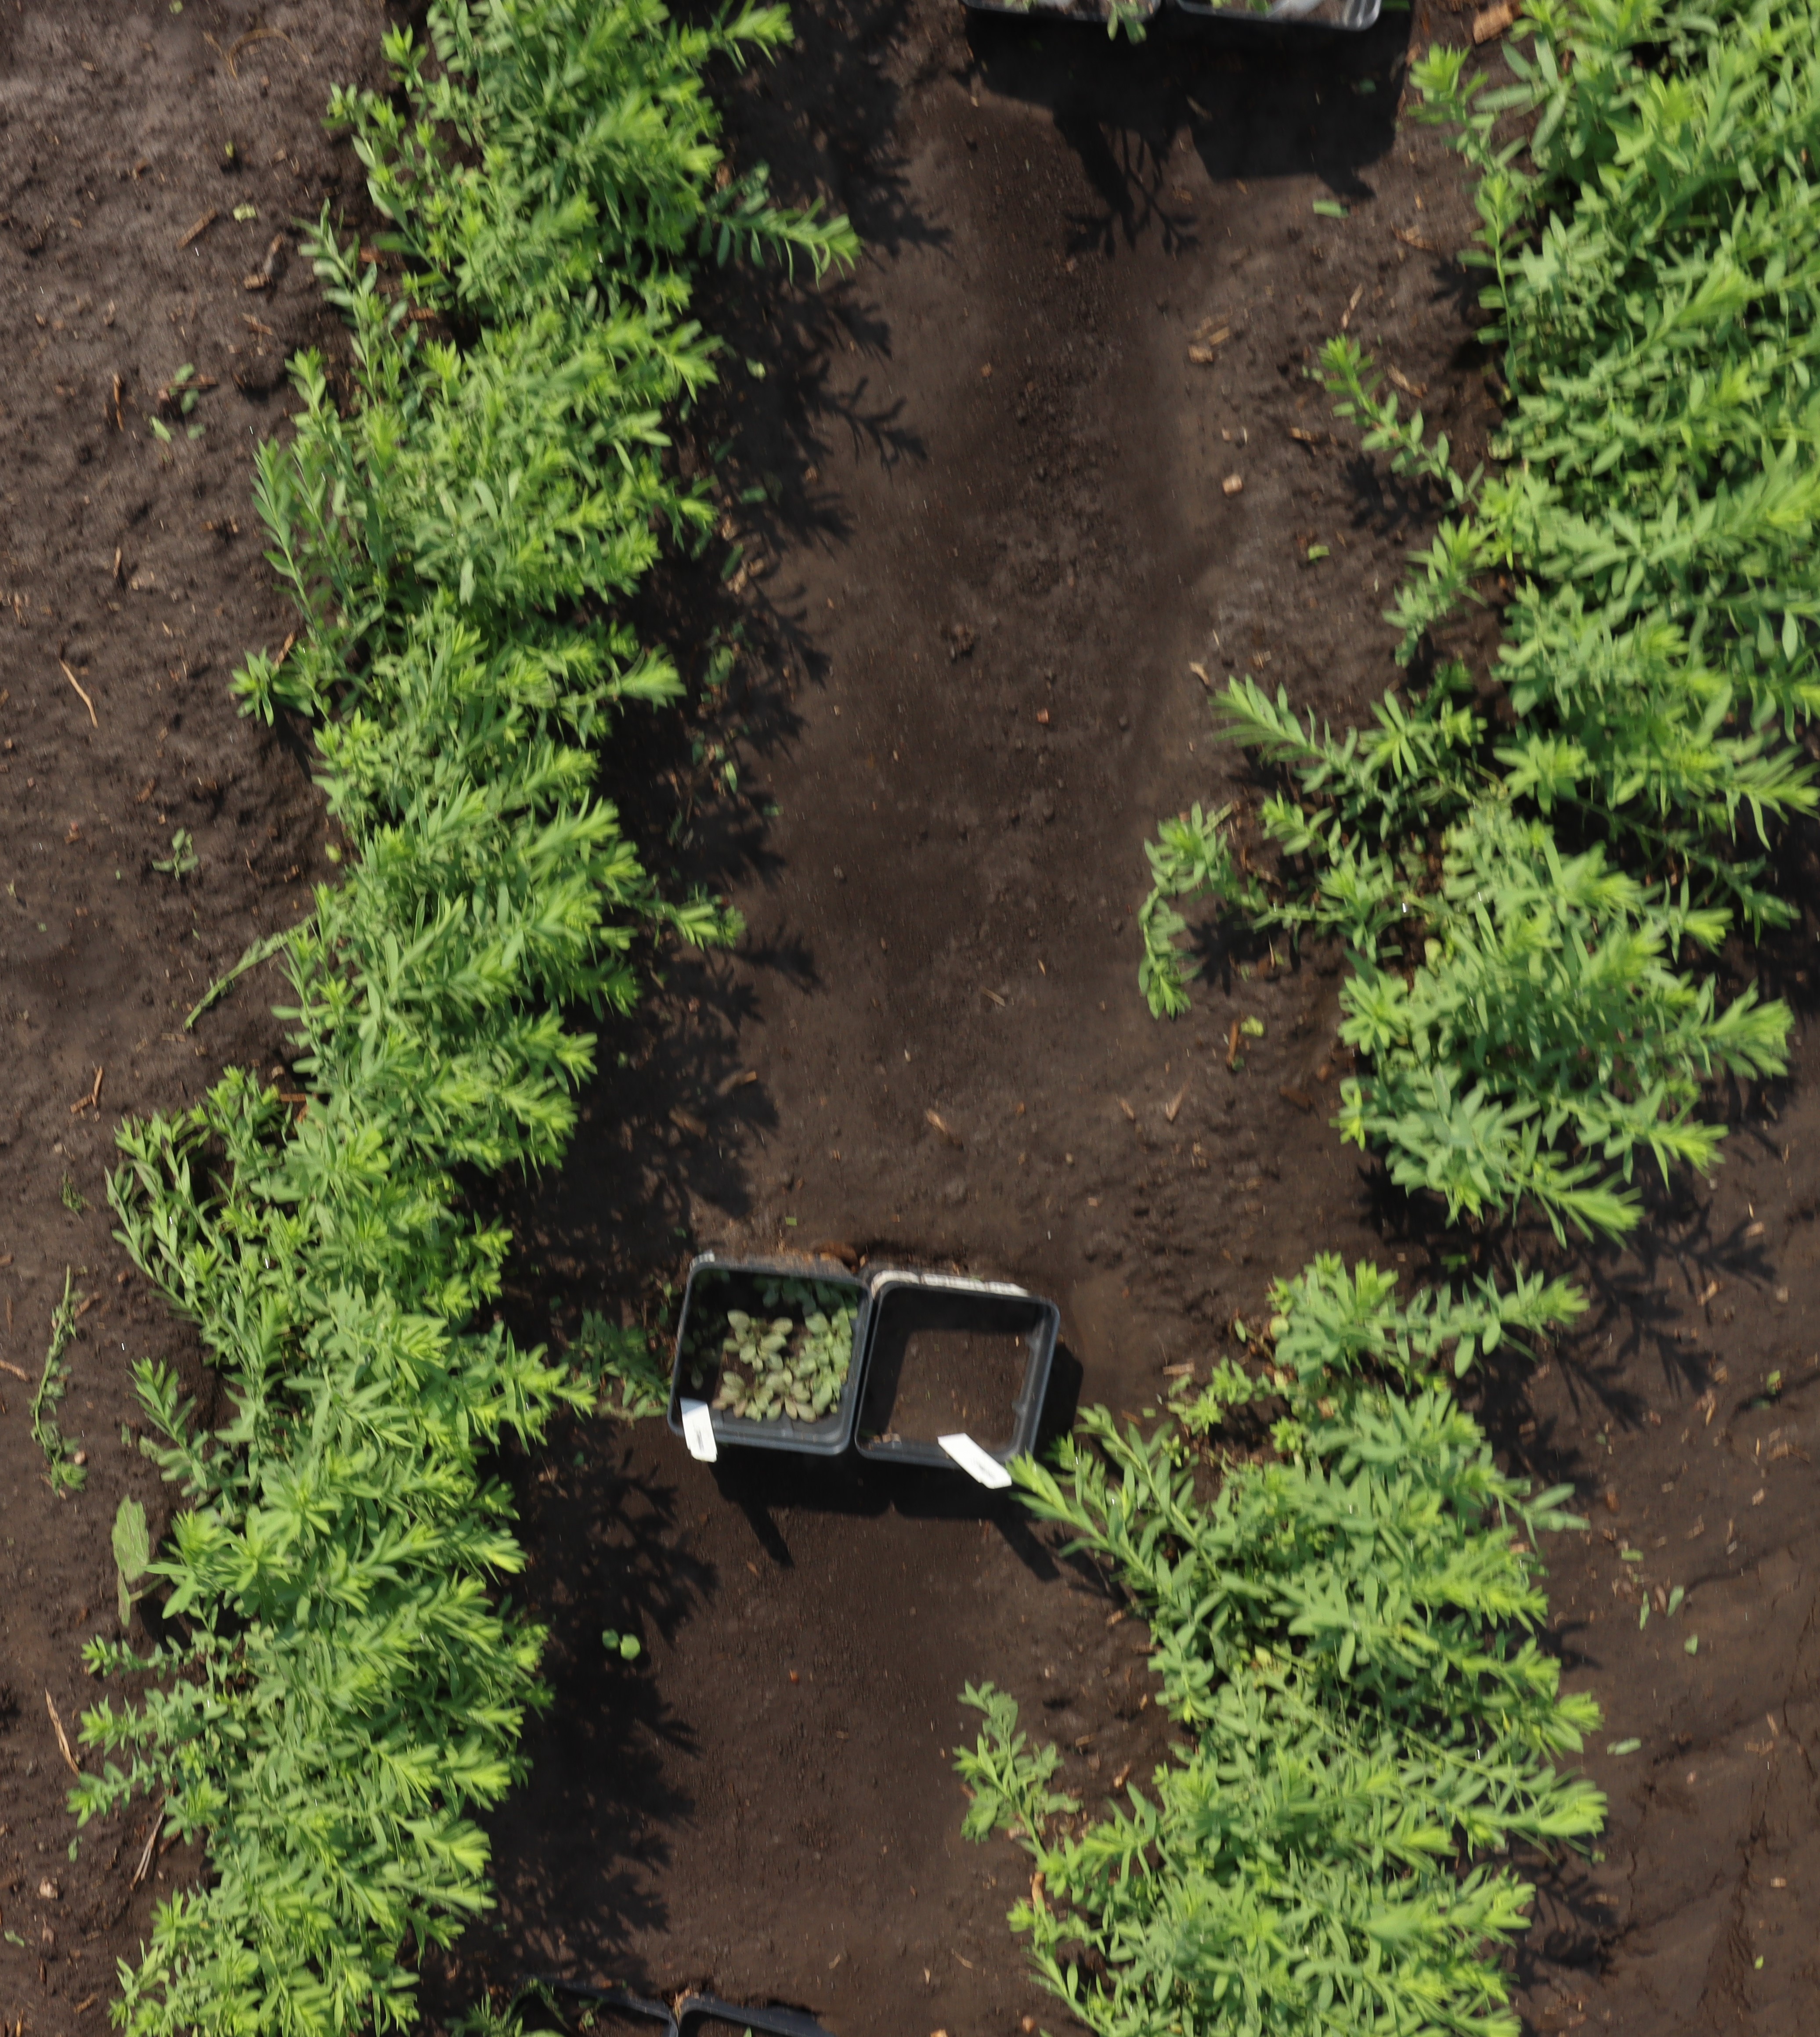
Crop: Flax
Objects: Flax, Flax, Flax, Flax, Flax, Flax, Flax, Flax, Flax, Flax, Horseweed